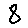
Label: 8